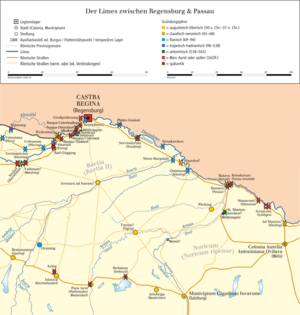
La IIIᵉ légion « Italique » fut une légion de l’armée romaine créée en 165 ou 166 sous Marc Aurèle en même temps que la légion II Italica pour renforcer les légions du Danube alors que l’Empire romain devait se défendre sur deux fronts : contre les tribus germaniques en Occident et contre les Parthes en Orient.